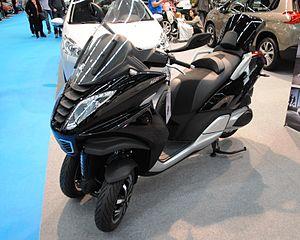
Le Peugeot Metropolis a été lancé pour concurrencer notamment le Piaggio MP3 dans la catégorie des scooters à trois roues.